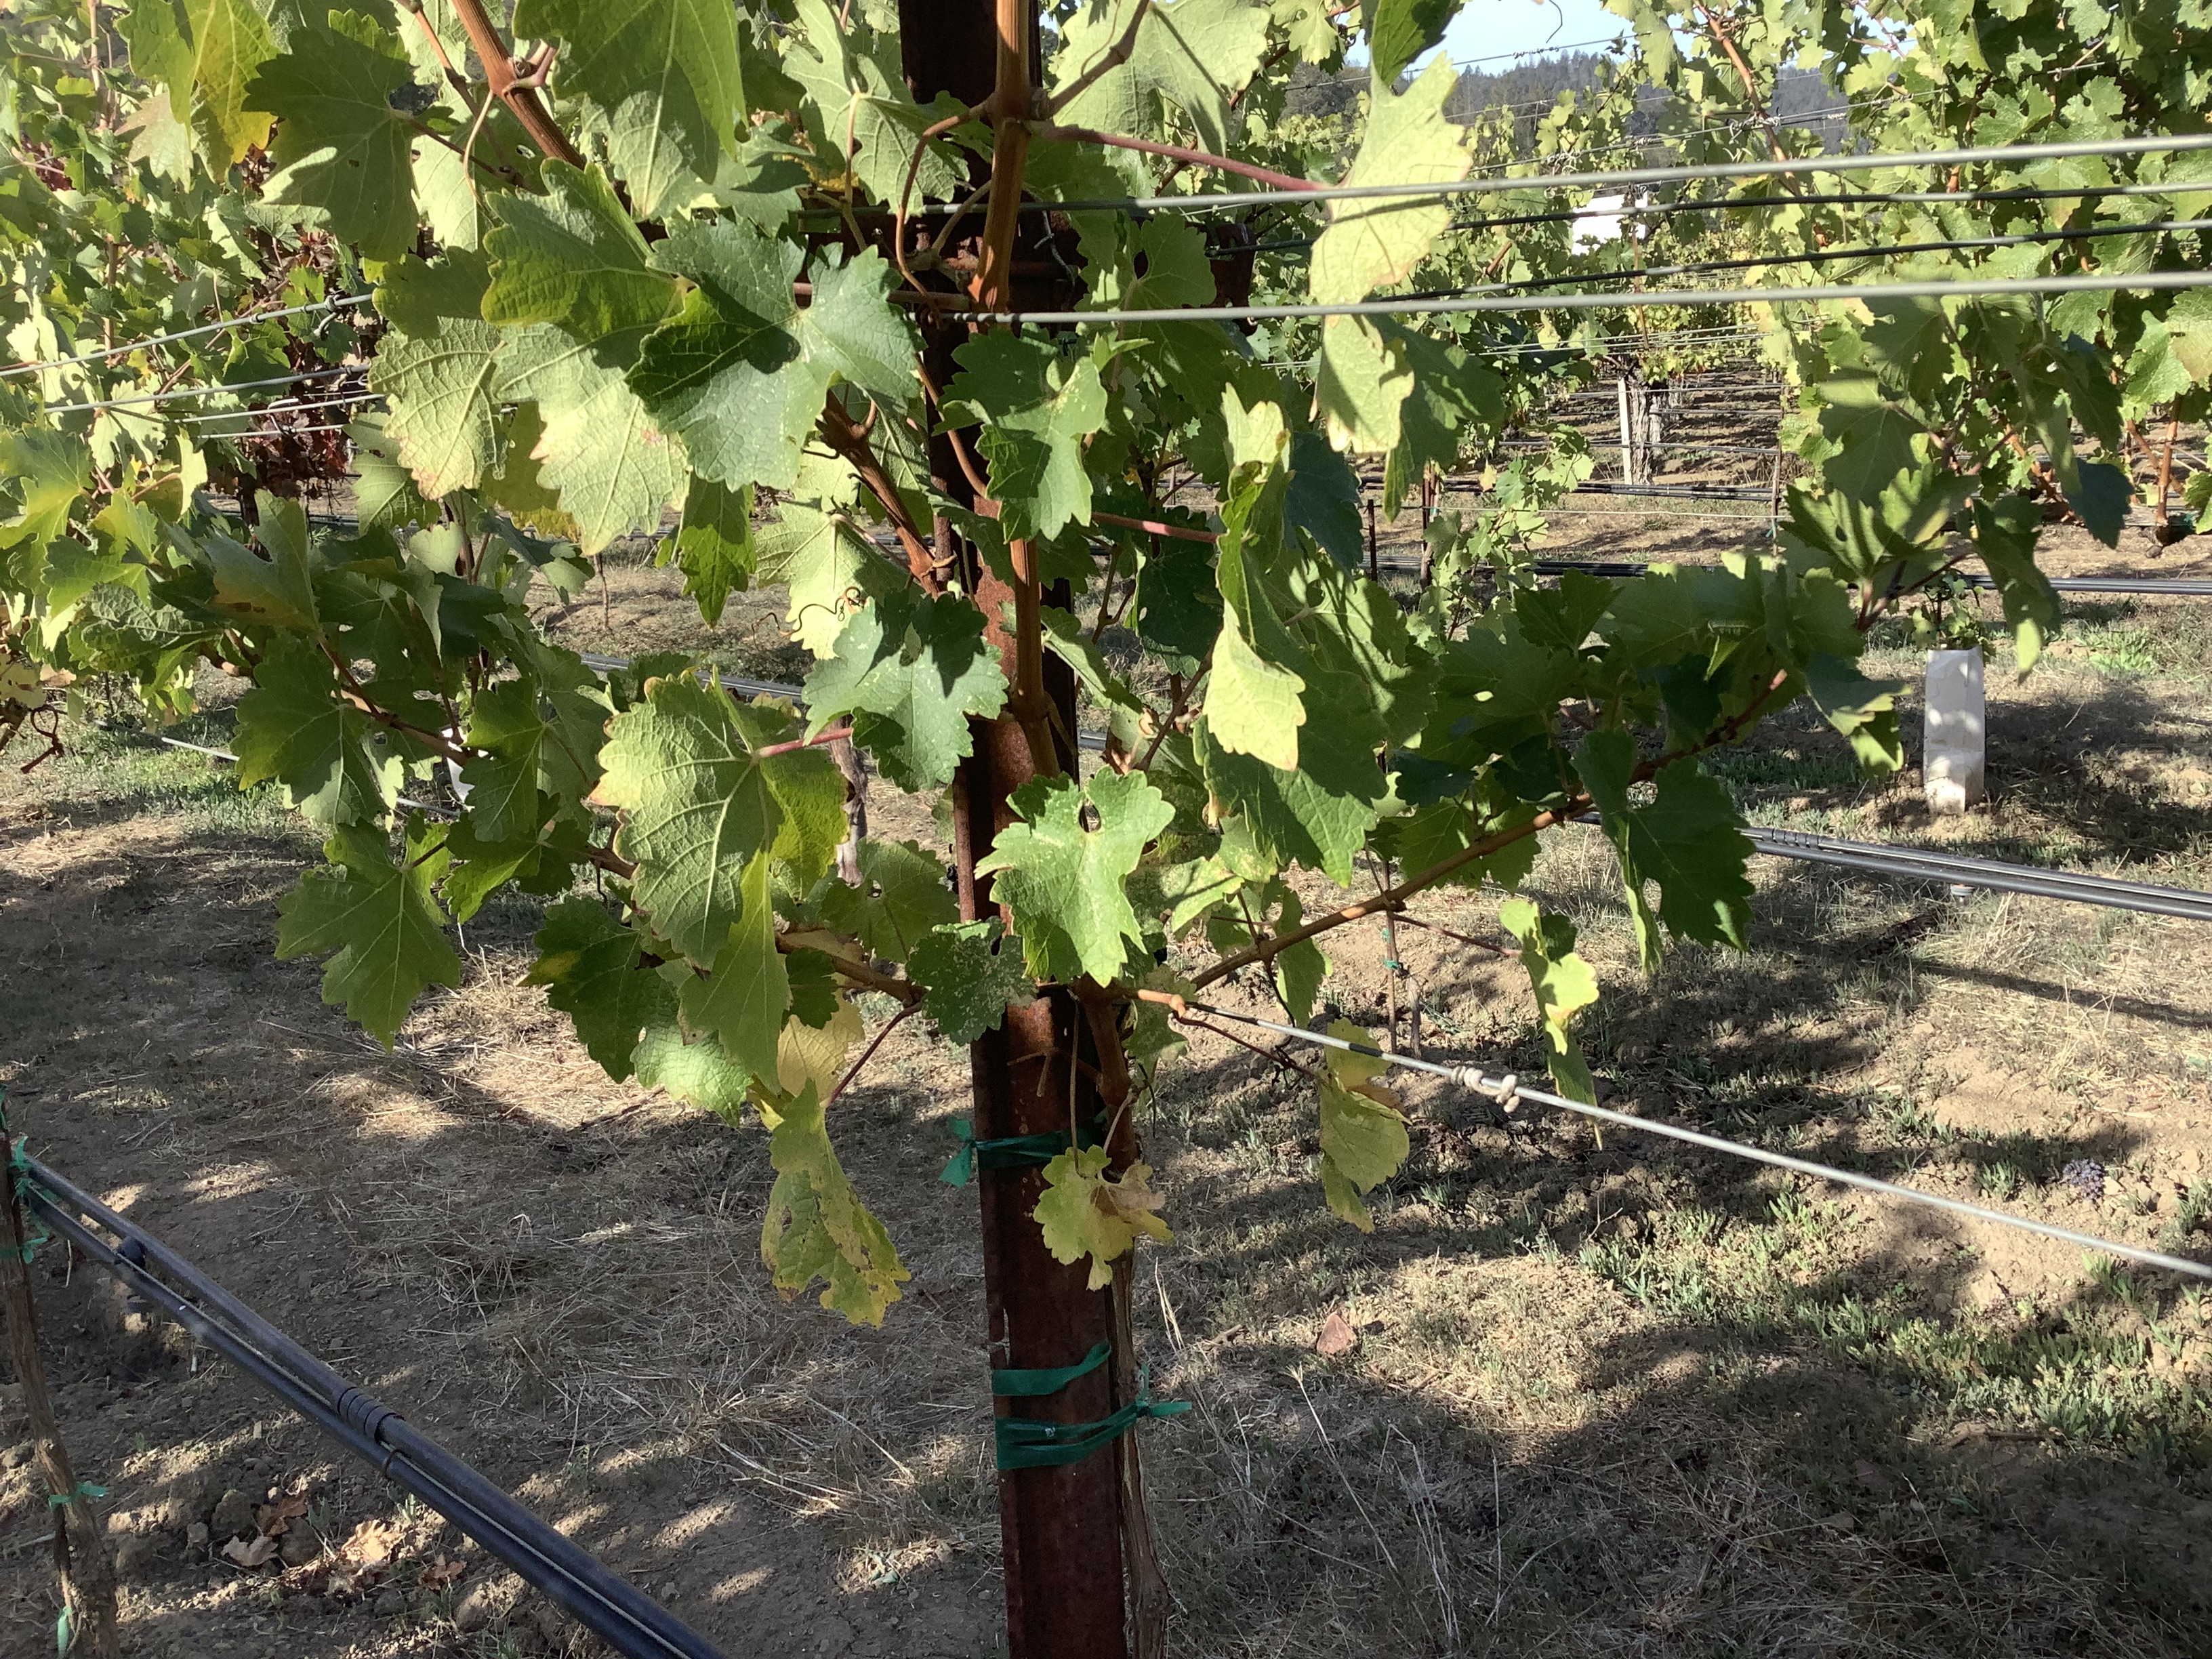
Label: No Virus